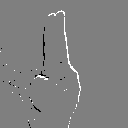
ASL letter: u